Sator (film)

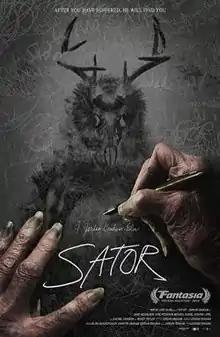
Film poster

Sator is a 2019 American supernatural horror film written and directed by Jordan Graham and starring Michael Daniel, Rachel Johnson, Aurora Lowe, Gabriel Nicholson and June Peterson.